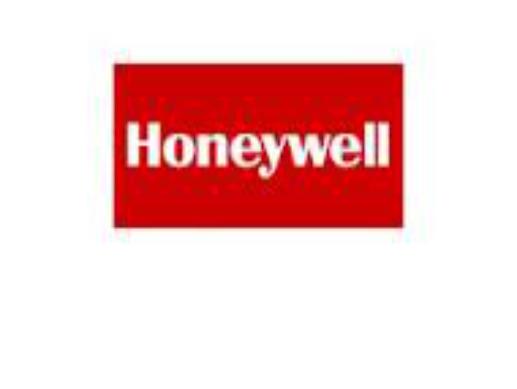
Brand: Honeywell
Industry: Necessities